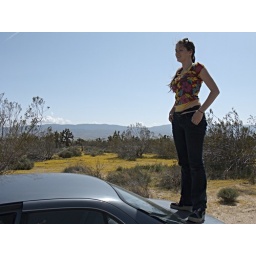
Vera goes for higher ground in order to search out the elusive field of poppies we kept seeing in the distance.